The Love for Three Oranges (fairy tale)

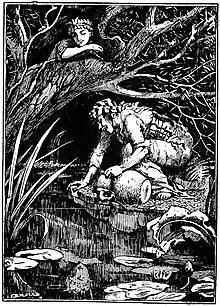
The ugly slave sees the image of a beautiful woman in the water. Illustration from "The Enchanted Canary", from "The Red Fairy Book" (1890).

The prince and his parents prepared for the wedding. The bird flew to the kitchen and asked after the cooking. The lady ordered it be cooked, and it was caught and cooked, but the cook threw the water it had been scalded in, into the garden, where a citron tree grew in three days. The prince saw the citrons, took them to his room, and dealt with them as the last three, getting back his bride. She told him what had happened. He brought her to a feast and demanded of everyone what should be done to anyone who would harm her. Various people said various things; the slave said she should be burned, and so the prince had the slave burned.